Sinosphere

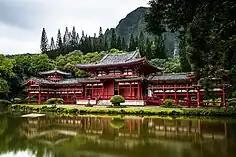
Mahayana Buddhism, a religion particular to the Sinic world

East Asian literary culture is based on the use of Literary Chinese, which became the medium of scholarship, administration, and government across the region. Although Vietnam, Korea, and Japan each developed vernacular writing systems for their languages, these were limited to popular literature. Literary Chinese remained the medium of formal writing until the late 19th and early 20th centuries, when it was swept away by rising nationalism and displaced by vernacular writing.